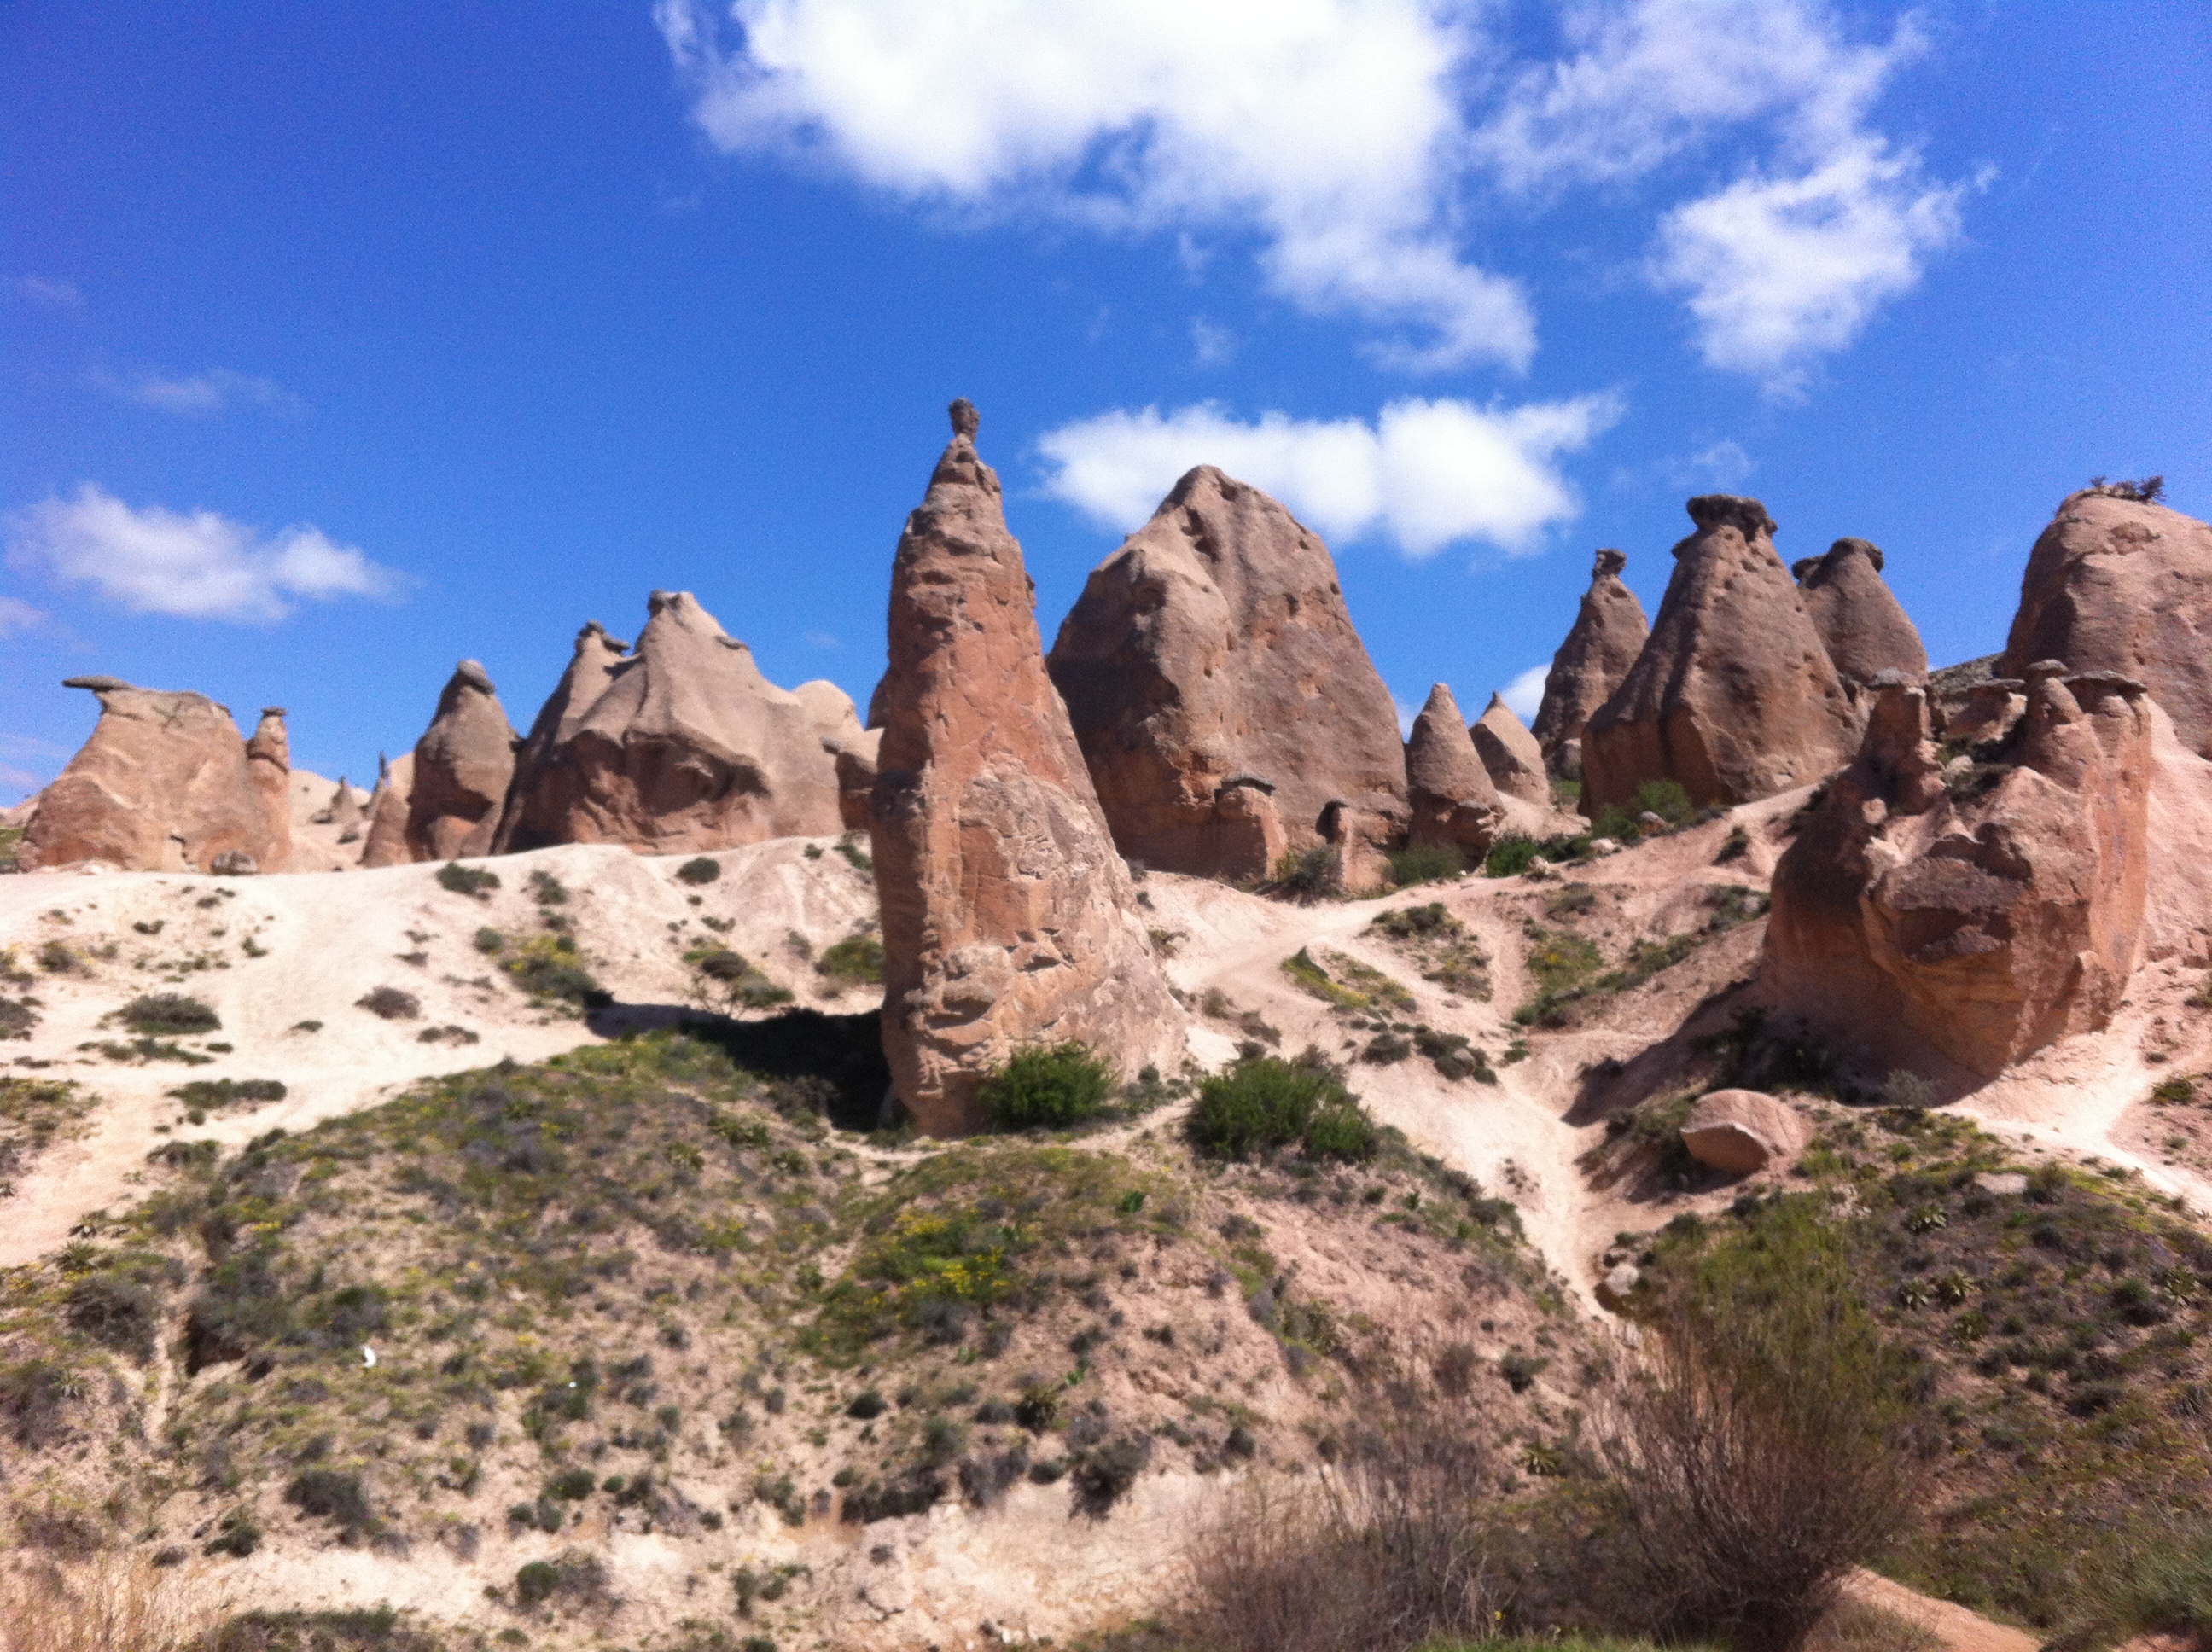
nature, view, cappadocia, sky, clouds, badlands, mountainous landforms, rock, formation, outcrop, geology, mountain, wilderness, national park, batholith, bedrock, landscape, butte, mountain range, tourism, escarpment, historic site, erosion, hill, wadi, terrain